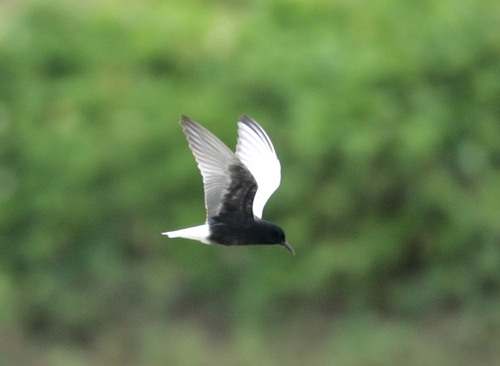
this is a black bird with white wings and a long downward slanted beak.
this is a black bird with white wings and a long downward pointing beak.
this bird is black and white in color, with a long black beak and a black eye ring.
this is a dark bird with long gray and white wings and a long curved beak.
the wings and tail are white while the head and body are black.
the bird is slender, including its beak that curves slightly down. the colors change from front to back in 3 sections, head black, grey body and start of wings, white end wings and tail.
this bird has wings that are white and has a black bodya bird with a black body and with white wings.
this large bird has white and black colored wings.
the curved bill on the black head and body of the bird are in contrast to the white wings and tail feathers.
Species: Black Tern